Kolkhoba

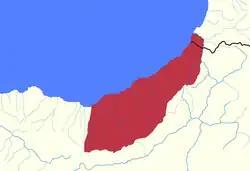
Map of Lazeti, covering both Georgian and Turkish territories.

The Kolkhoba festival finds its roots in a historical celebration held in Lazeti, a region in Western Georgia corresponding to the ancient Kingdom of Colchis. Etymologically, the name "Kolkhoba" is made from the root "kolkh-" (კოლხ-) indicating the Georgian name for Colchis ("Kolkheti" კოლხეთი) and the suffix "-oba" which is a sign of reference (similar to the English "-ness" suffix). The ancient celebration was related to folkloric beliefs related to the sea, namely the "bahuri" (sometimes known as "chereli"), a time in mid-summer traditionally believed to mark the end of the annual swimming season as it was believed that the alleged fresh and salt water meeting during that period made the waters more dangerous. These beliefs have been noted in historically Laz villages along the Black Sea shore, both in Georgia and Turkey.